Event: Nepal Earthquake
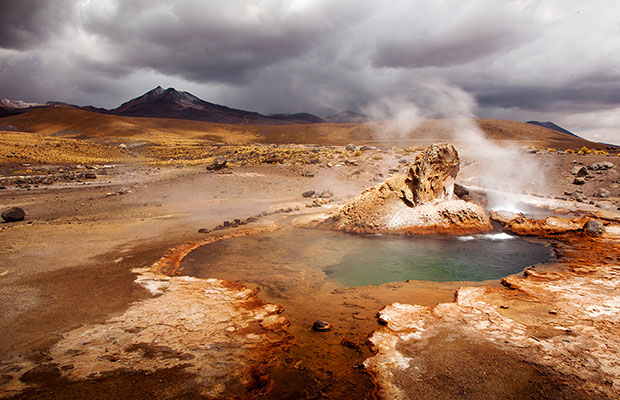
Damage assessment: no_damage